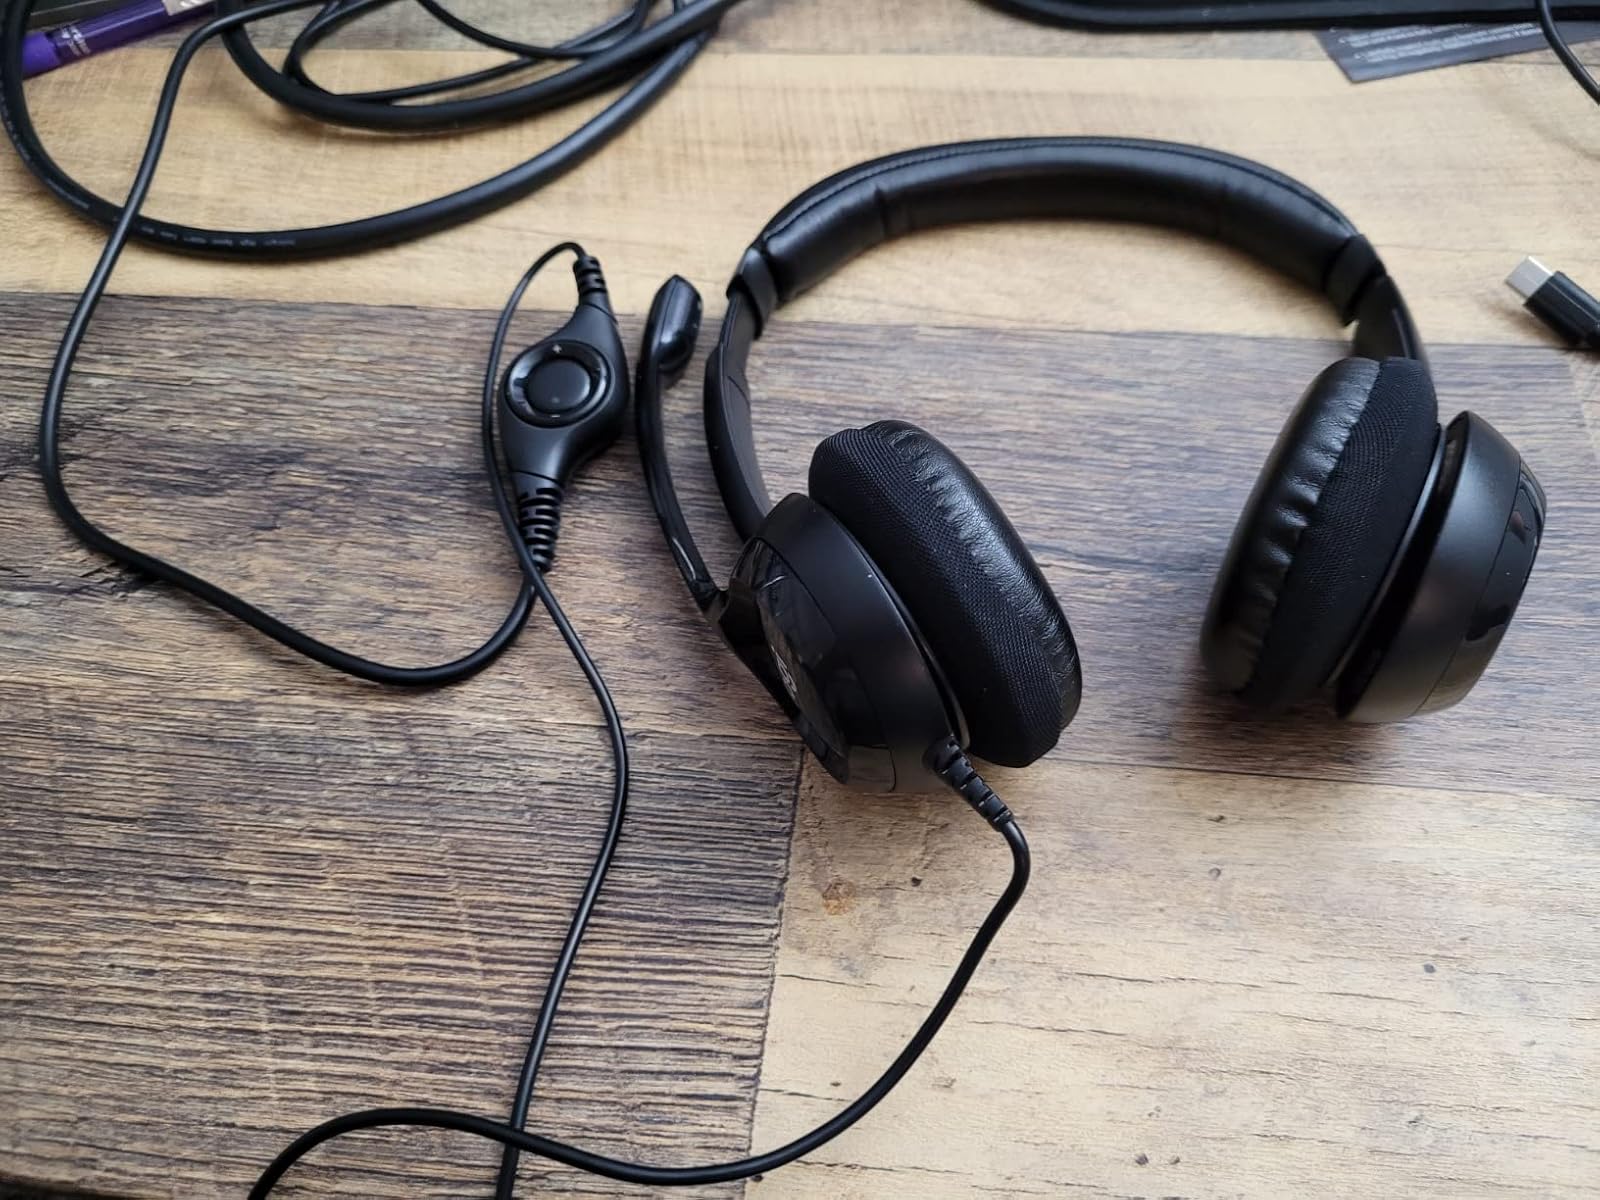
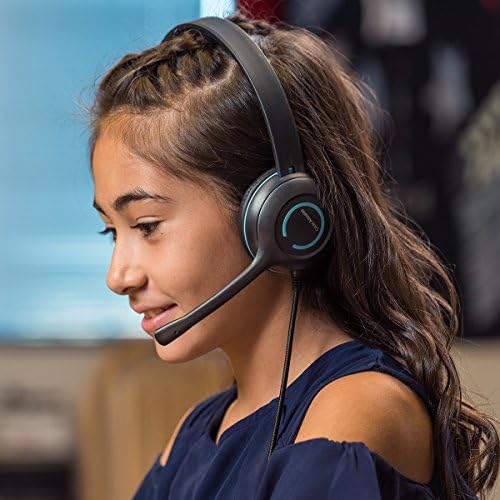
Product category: headphones
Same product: no